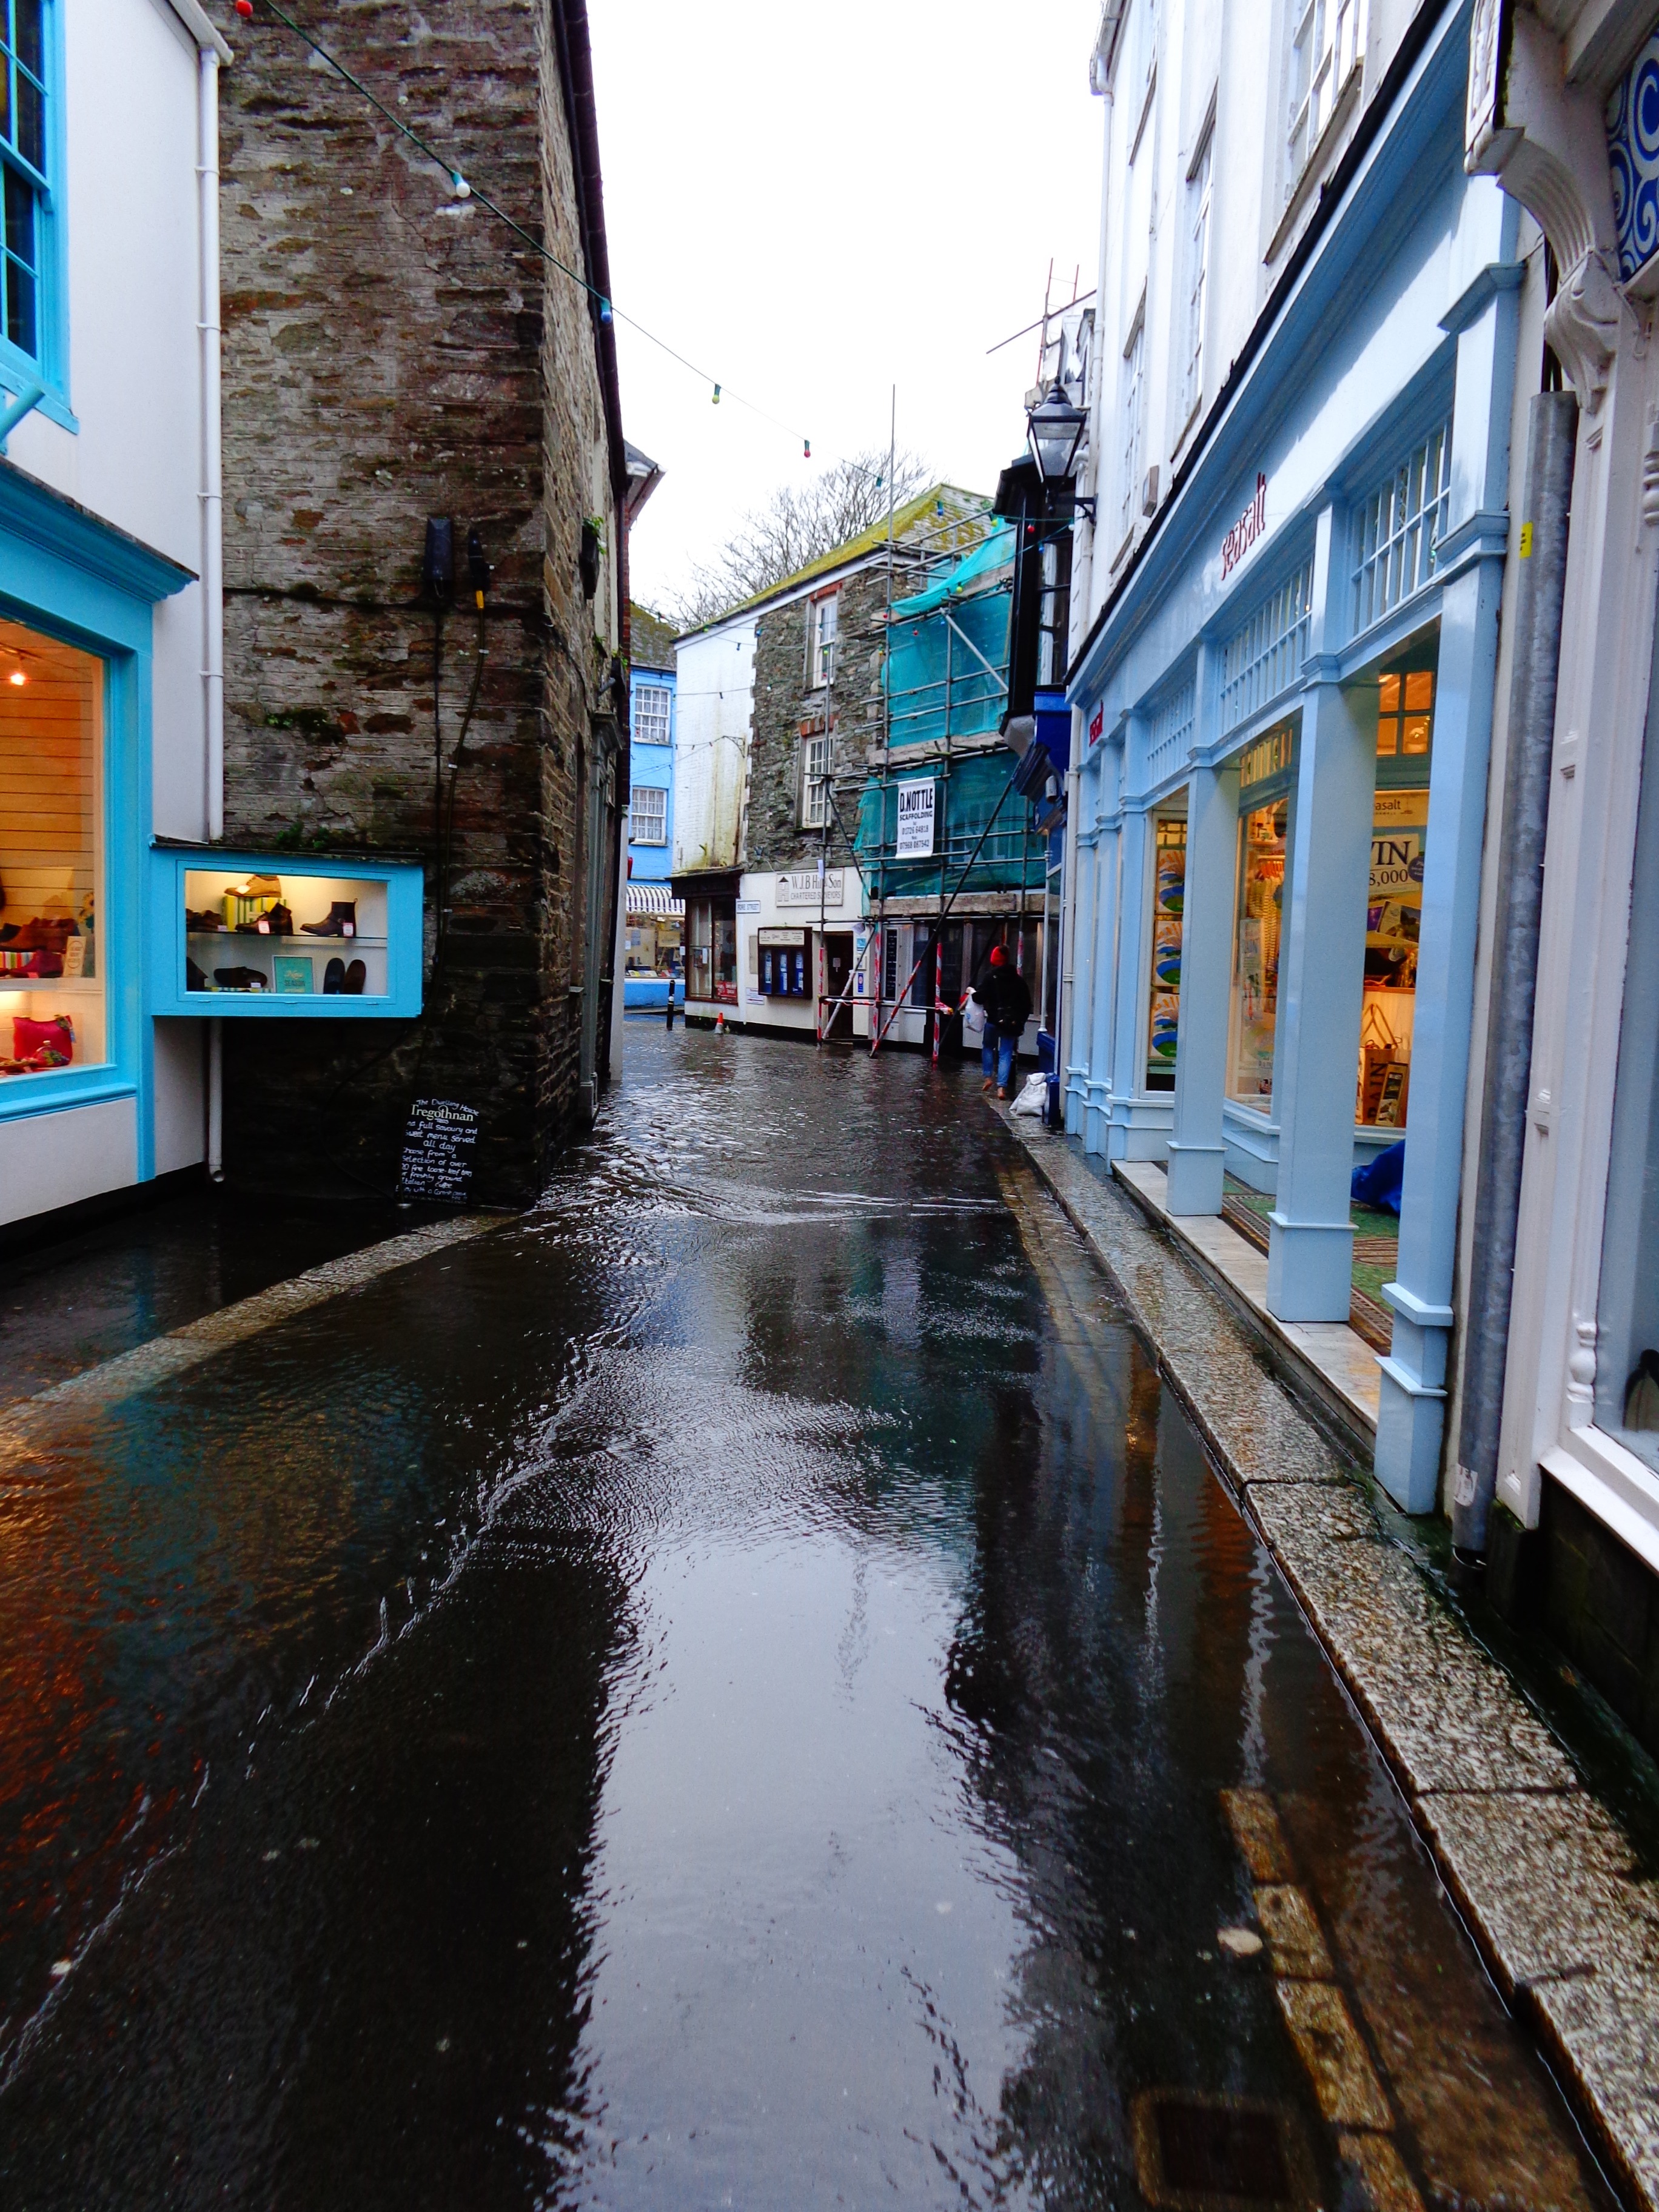
winter, architecture, road, street, town, alley, canal, cityscape, narrow, village, reflection, flood, weather, lane, waterway, shops, buildings, infrastructure, houses, damage, waters, cornwall, floods, flooded, neighbourhood, urban area, fowey